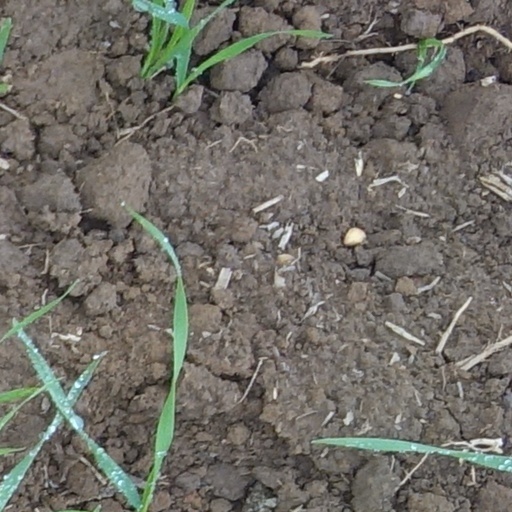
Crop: wheat